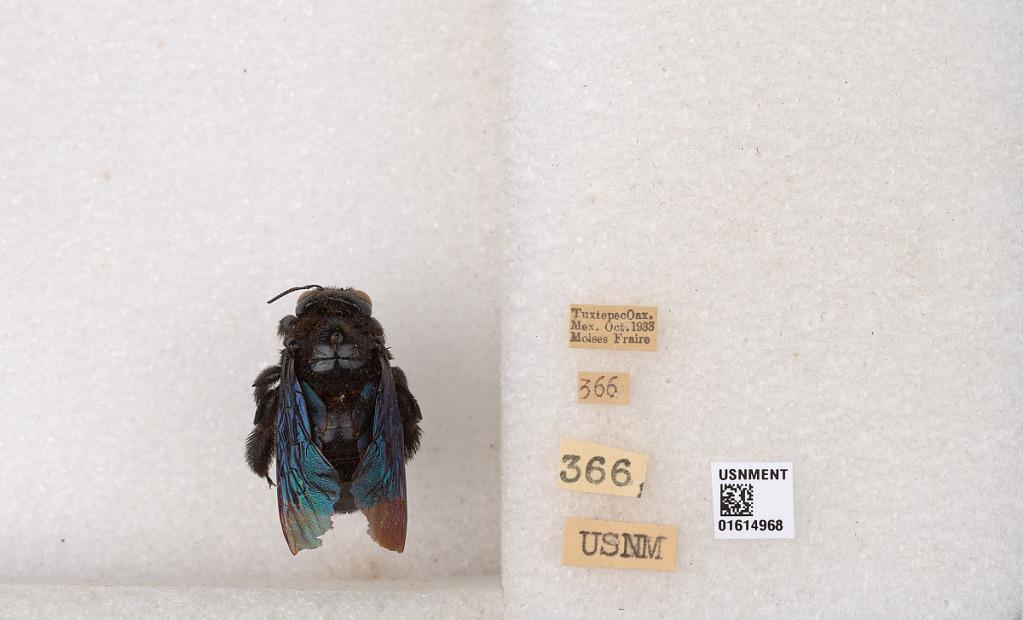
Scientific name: Xylocopa
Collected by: M. Fraire
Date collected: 1933-10-1
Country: Mexico
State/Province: Oaxaca
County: San Juan Bautista Tuxtepec
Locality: Tuxtepec